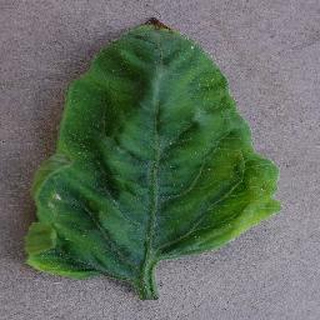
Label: tomato_yellow_leaf_curl_virus